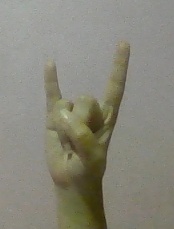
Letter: la